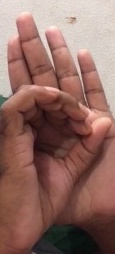
ASL sign: 0